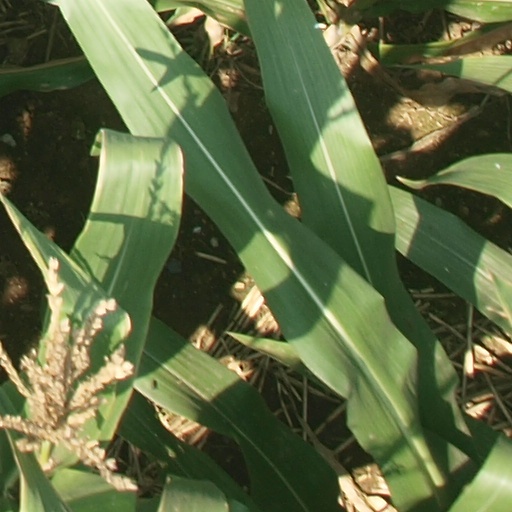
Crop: maize; corn